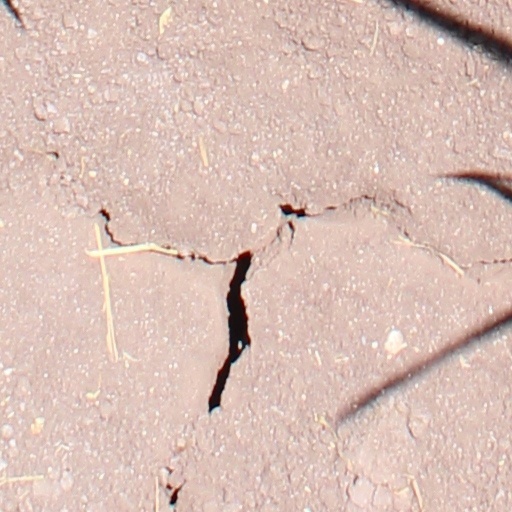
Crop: wheat